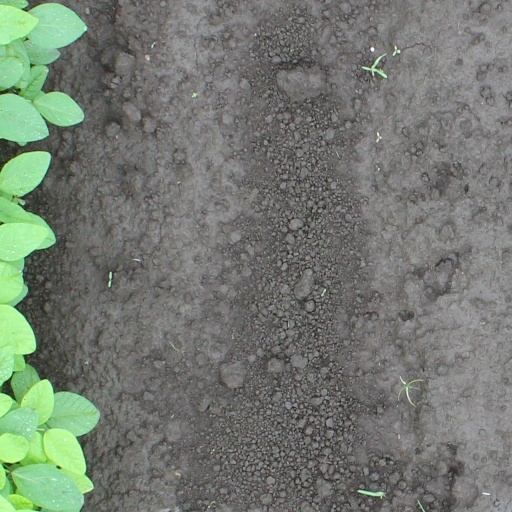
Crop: soybean